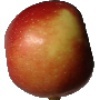
Label: Apple Braeburn 1